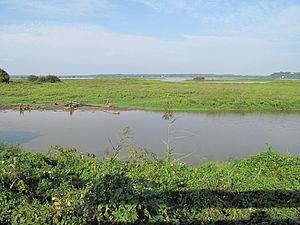
Marais d'Orx (Landes)
Le Seignanx est une ancienne baronnie du sud ouest de la France. Cette appellation désigne aujourd'hui un des pays de l'Adour landais, dans le département des Landes, couvrant le territoire des communes de Tarnos, Ondres, Saint-Martin-de-Seignanx, Saint-André-de-Seignanx, Saint-Laurent-de-Gosse, Saint-Barthélemy, Biaudos et Biarrotte.
Orx est une commune française située dans le département des Landes en région Nouvelle-Aquitaine.
Le marais d’Orx est un ensemble de plans d'eau et de zones humides situé dans les communes de Labenne, Orx et Saint-André-de-Seignanx, au sud du département français des Landes, au nord de Bayonne et en retrait de l'océan Atlantique. Il est la propriété du Conservatoire du littoral depuis 1989 et est classé en réserve naturelle nationale depuis 1995. Sa gestion est assurée par le Syndicat mixte pour la gestion des milieux naturels des Landes depuis 2004.
Le Maremne est un pays du sud-ouest des Landes de Gascogne dans le département des Landes.